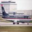
Label: airplane